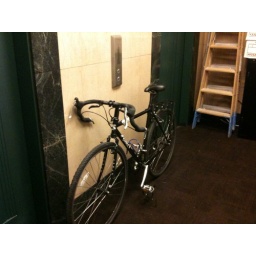
My bike is lonely here in the office